Herman J. and Ella B. Voigts House

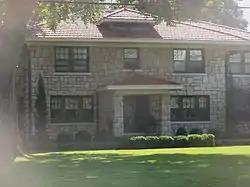
The Herman J. and Ella B. Voigts House in 2013

The Herman J. and Ella B. Voigts House is a historic house in Leawood, Kansas, U.S.. It was built in 1923 for Herman J. Voigts, the president of the First National Bank of